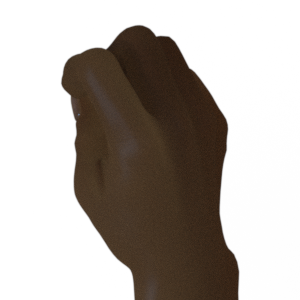
Label: rock